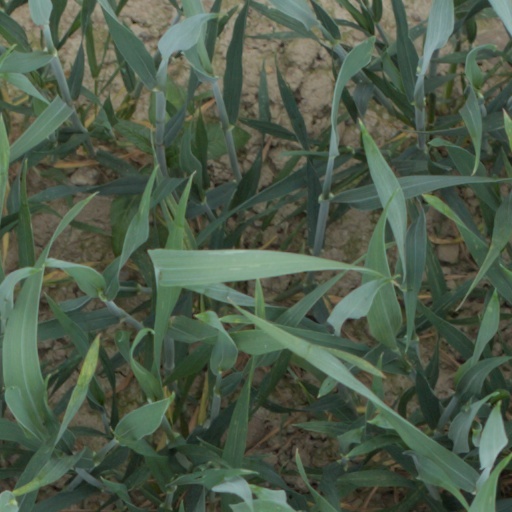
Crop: wheat